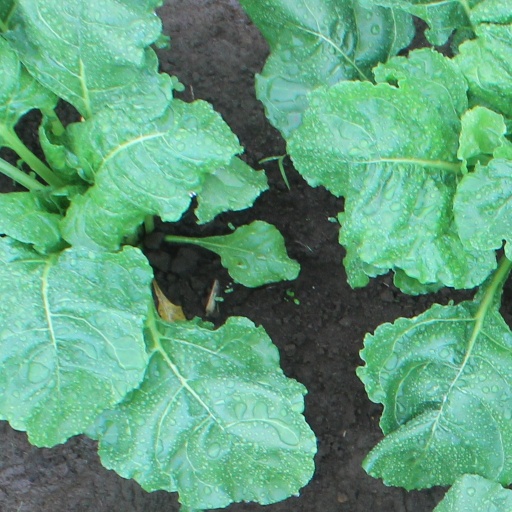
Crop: sugar beet